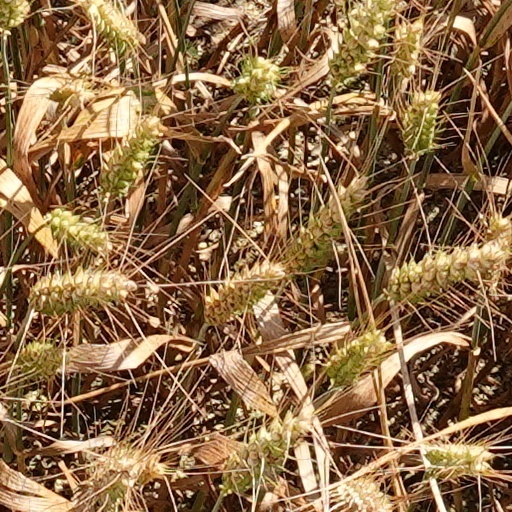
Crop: wheat